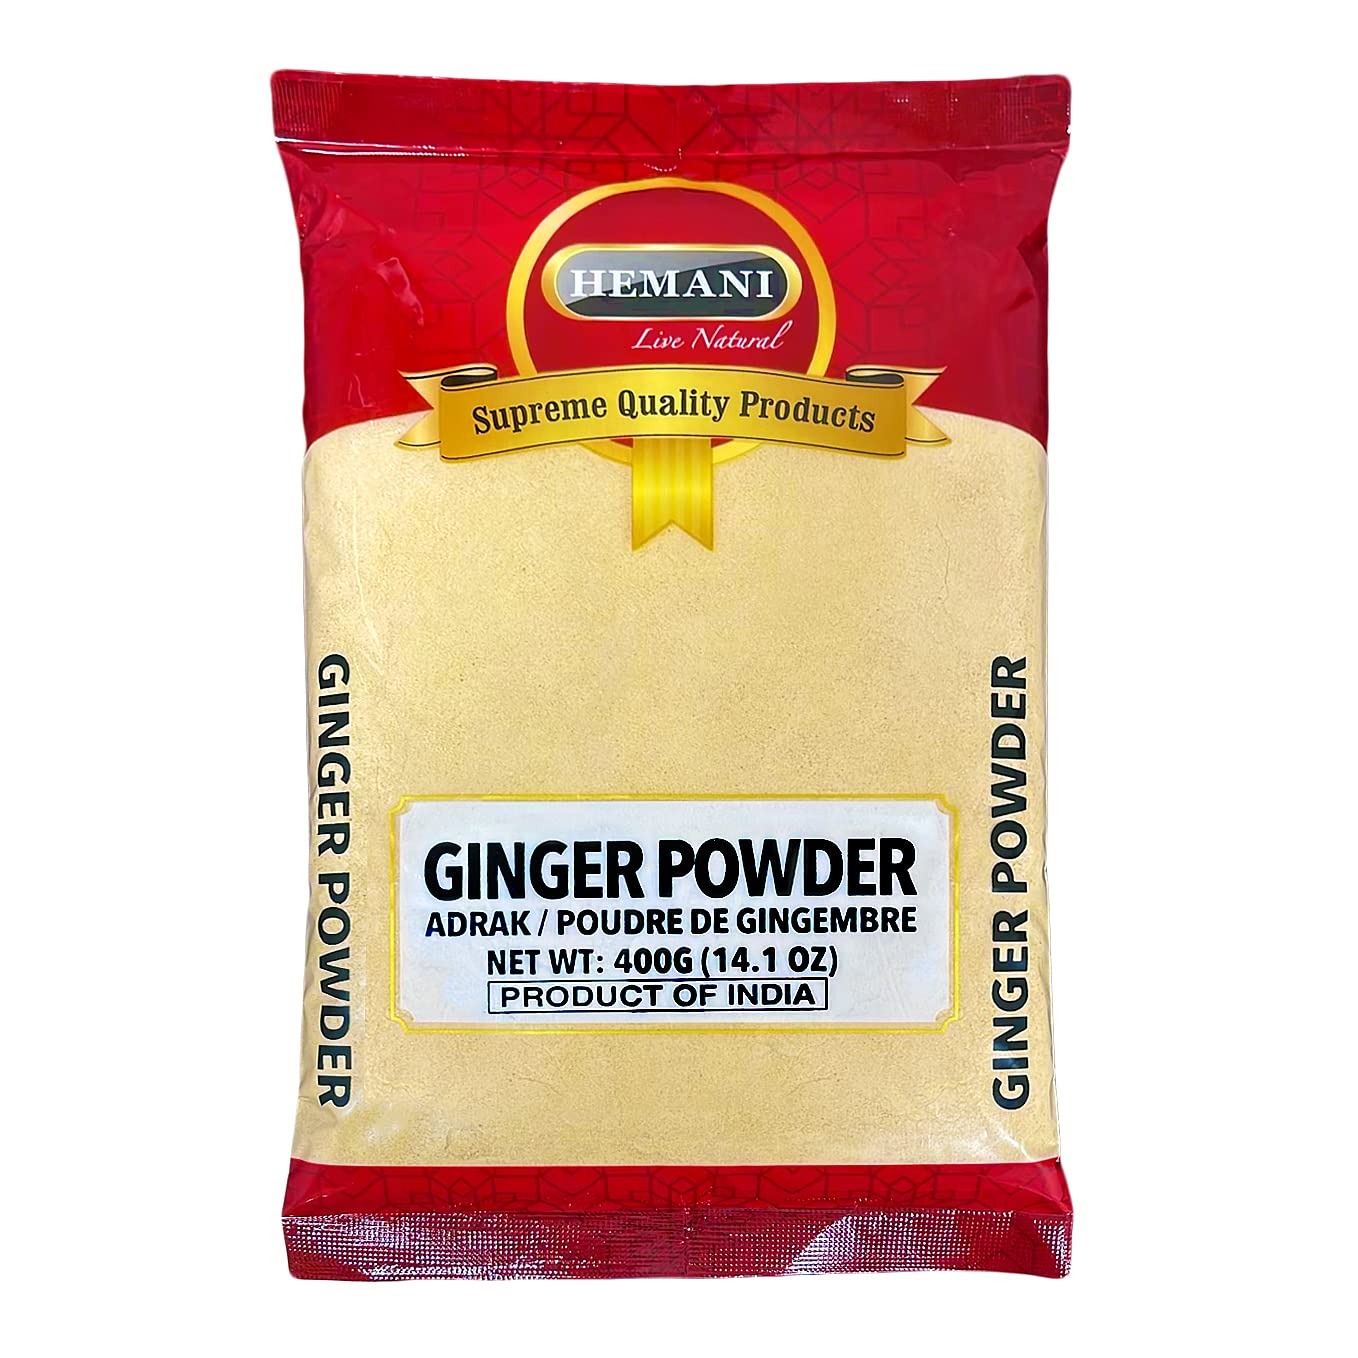
Item Name: Ground Ginger Powder - 14 oz (400g) - Indian Spice - Made from Fresh Ginger Root - Antioxidant & Excellent Superfood
Bullet Point 1: Pungent flavor - Add some extra zest to your favorite recipes with our premium ginger powder! Its pungent flavor adds warmth and sweetness to baked goods and also enhances savory dishes.
Bullet Point 2: Nutritional value - With its rich nutritional profile, ginger root is dried and carefully milled into a powder for easy use. Low in carbohydrates and packed with Free-radical scavengers, it's perfect for adding to tea or coffee.
Bullet Point 3: Digestive aid - A famous digestive aid throughout history, it helps relieve indigestion and gas as well as other stomach ailments. Get the convenience of powdered form without sacrificing nutritional content.
Bullet Point 4: Hair growth booster - Ginger powder can help give thinning hair a boost of health by stimulating blood flow to the follicles while acting as a fertilizer for hair growth. It's known to improve the thickness and strength of hair strands too!
Bullet Point 5: This potent root, also referred to as Soonth or Adrak, has been traditionally utilized to alleviate muscle pain, joint aches, queasiness, lessen swelling, and even soothe an unsettled stomach.
Product Description: Experience the rich flavor of Ginger Powder and its numerous health benefits! Our pure ground ginger root powder is a versatile ingredient that can be used to enhance savory dishes, marinades, rubs, and sauces. It also brings a warm sweetness to any baked good you can imagine! Not only does it have pungent flavor but it's also incredibly nutritious with low carbohydrates and packed with Free-radical scavengers. Ginger Powder is easy to use, perfect for adding to tea or coffee, helps relieve indigestion gas stomach ailments and provides great nutrients for thinning hair. This powder helps give hair a boost of health by stimulating blood flow to the follicles while acting as fertilizer for healthy growth thickness and strength. Also known as Soonth OR Adrak, this powder has been known for centuries as a natural healer that assists muscle pain, joint discomfort and nausea. Order your Ginger powder from us today and experience all its great health benefits!
Value: 14.0
Unit: Ounce

Price: 10.99